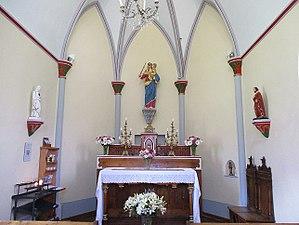
intérieur de la Chapelle des Mouilles
La chapelle Notre-Dame-du-Purgatoire des Mouilles ou Notre-Dame-du-Salut, communément appelé chapelle des Mouilles, est une chapelle de confession catholique située aux Mouilles, un hameau de la commune de Bellevaux en Haute-Savoie, sous le diocèse d'Annecy.